Economic policy of the George W. Bush administration

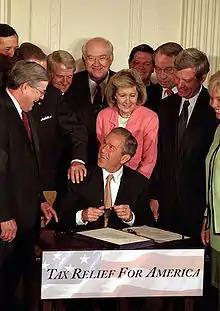
President Bush signing the Economic Growth and Tax Relief Reconciliation Act of 2001 in the White House East Room on June 7, 2001

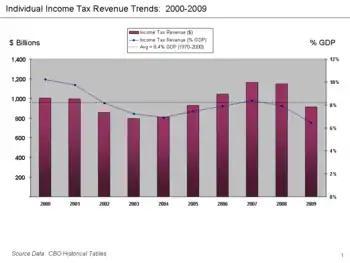
CBO data - Federal individual income tax revenue trends from 2000-2009 (dollars and % GDP)

Between 2001 and 2003, the Bush administration instituted a federal tax cut for all taxpayers. Among other changes, the lowest income tax rate decreased from 15% to 10%, the 27% rate went to 25%, the 30% rate went to 28%, the 35% rate went to 33%, and the top marginal tax rate went from 39.6% to 35%. In addition, the child tax credit went from $500 to $1000, and the "marriage penalty" reduced. Since the cuts got implemented as part of the annual congressional budget resolution, which protected the bill from filibusters, numerous amendments, and more than 20 hours of debate, it had to include a sunset clause. Unless congress passed legislation making the tax cuts permanent, they were to expire after the 2010 tax year.